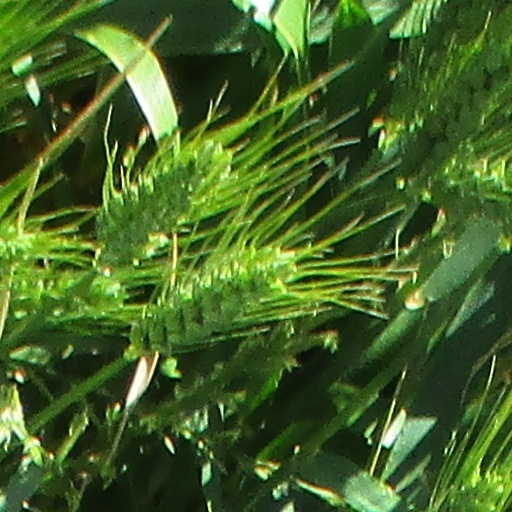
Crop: wheat